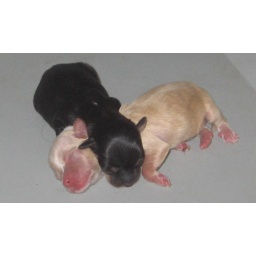
The black and tan pup is a female, the yellow pup is a male. They're 4-days old in this photo.